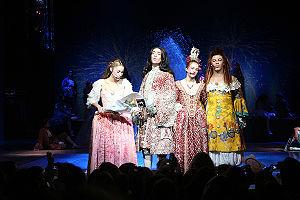
Le Roi Soleil est une comédie musicale produite par Dove Attia et Albert Cohen, mise en scène et chorégraphiée par Kamel Ouali. Cette comédie musicale raconte la vie et les amours de Louis XIV, dit « le Roi Soleil ». La première du spectacle a eu lieu le 22 septembre 2005 au Palais des sports de Paris. La dernière a eu lieu le 8 juillet 2007 au Palais omnisports de Paris-Bercy après 2 saisons à Paris et 2 tournées en France, Belgique et Suisse. La comédie musicale du Roi Soleil a remporté à deux reprises le NRJ music awards du Groupe/duo francophone de l'année en 2006 et en 2007.
Emmanuel Dahl est un chanteur français, né le 14 avril 1973 à Lyon. Il est la voix chantée de nombreux dessins animés produits par Walt Disney Pictures.